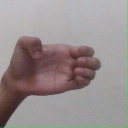
अक्षर: ख